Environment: real
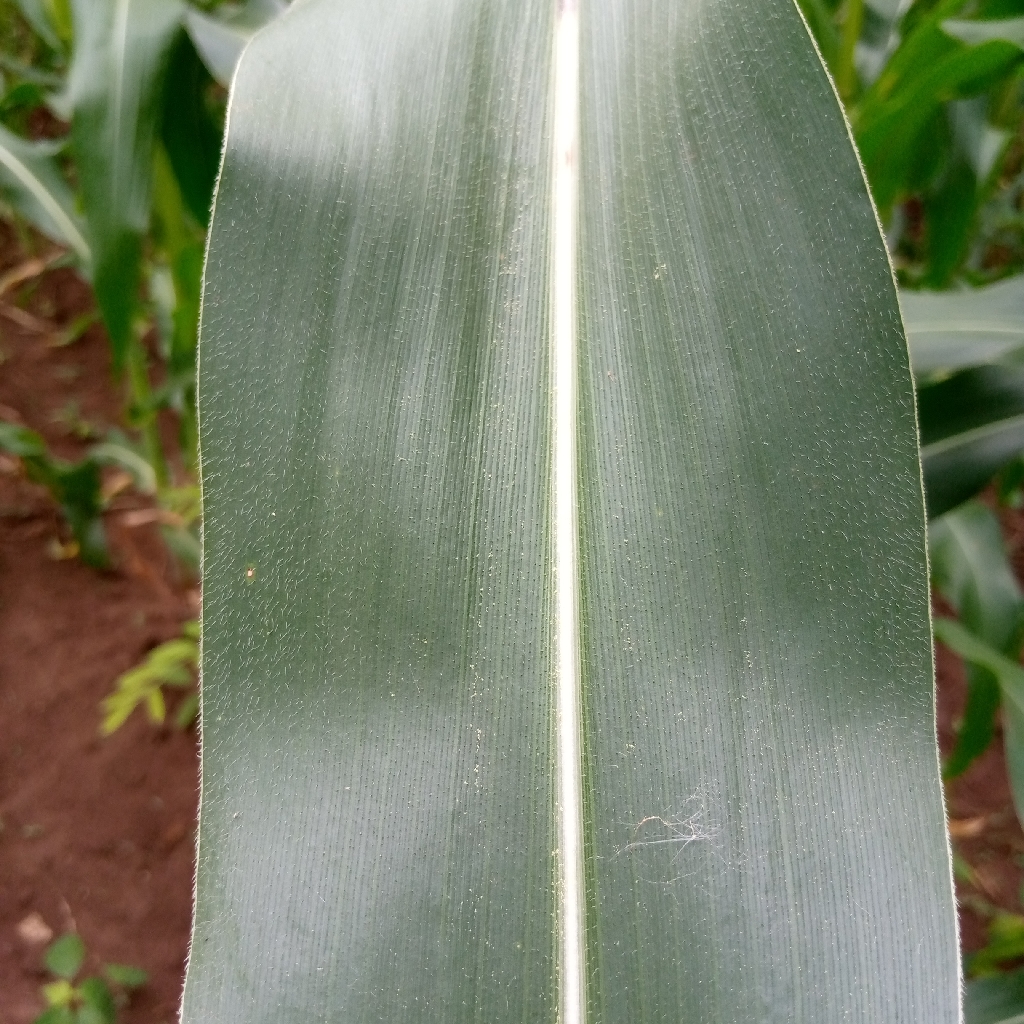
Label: healthy